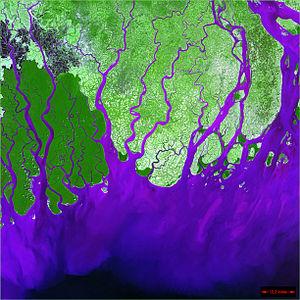
L'embouchure du Gange Image courtesy of NASA Landsat Project Science Office and USGS EROS Data Center
Le Gange est un fleuve de la plaine indo-gangétique, au nord de l'Inde. Sa longueur varie suivant les sources de 2 500 à 3 000 km, son bassin couvre 907 000 km² et son delta est commun avec celui du Brahmapoutre.